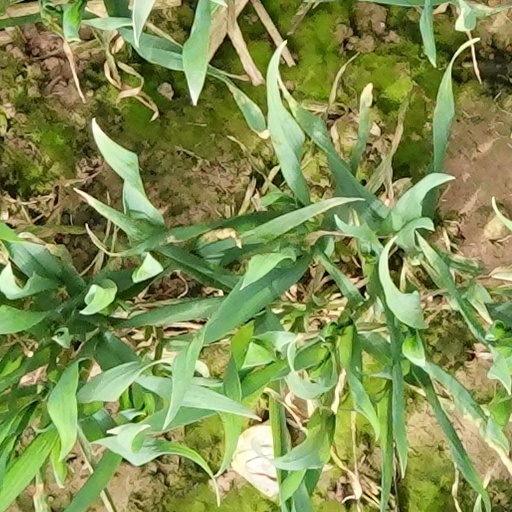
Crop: wheat